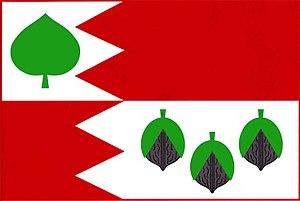
Dřešín est une commune du district de Strakonice, dans la région de Bohême-du-Sud, en République tchèque. Sa population s'élevait à 320 habitants en 2017.